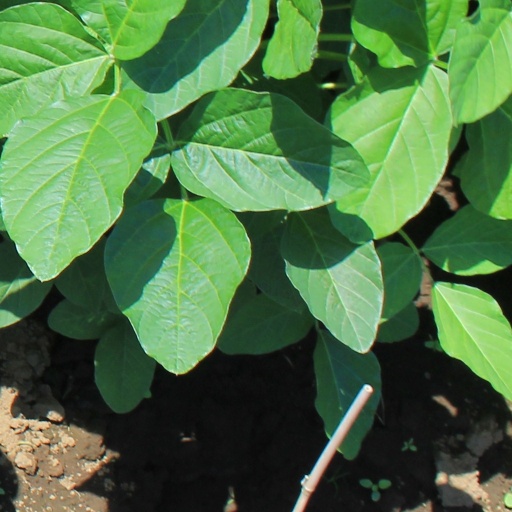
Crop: soybean